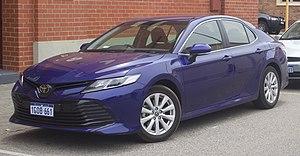
La plate-forme TNGA est une plate-forme automobile conçue par Toyota.